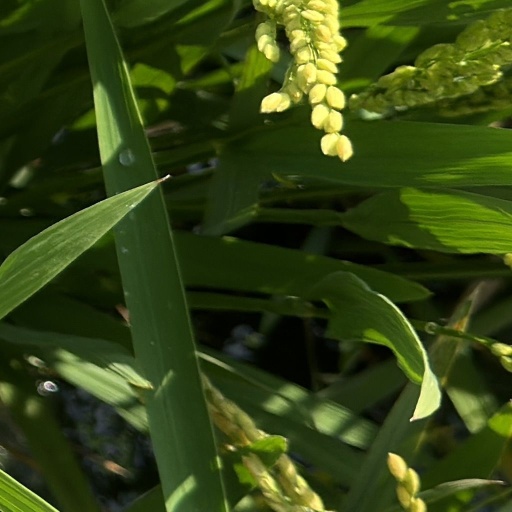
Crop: rice